Robert C. Winthrop

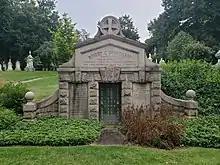
Robert C. Winthrop mausoleum in Mount Auburn Cemetery

On March 12, 1832, he married Elizabeth Cabot Blanchard (1809–1842), the daughter of Francis Blanchard (1784–1813) and Mary Ann Cabot (1784–1809), and the adopted daughter of Samuel P. Gardner. Elizabeth's elder half-brother was banker John Clarke Lee, founder of Lee, Higginson & Co. Before her death, Robert and Elizabeth had three children: